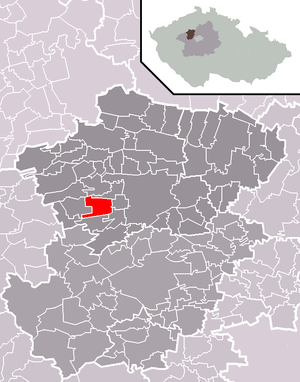
Řisuty est une commune du district de Kladno, dans la région de Bohême-Centrale, en République tchèque. Sa population s'élevait à 364 habitants en 2020.